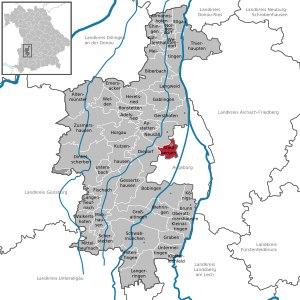
Stadtbergen est une ville allemande de Bavière, située dans l'arrondissement d'Augsbourg et le district de Souabe.